Jean Martin (pianist)

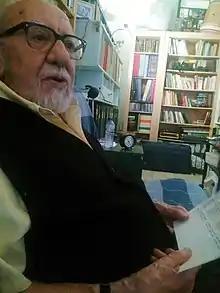
Martin in 2019

Martin started studying music in his hometown of Lyon before going to the Conservatoire de Paris, where he was a student of Yves Nat. Graduating in 1946, he also perfected his skills under the direction of Guido Agosti.